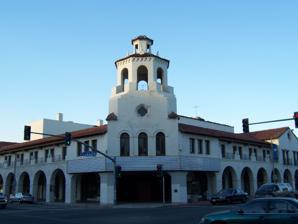
Building: Fox Performing Arts Center
Country: United States of America
Year built: 1928
Theater in Riverside, California For other uses, see Fox Theatre . This article is written like a personal reflection, personal essay, or argumentative essay that states a Wikipedia editor's personal feelings or presents an original argument about a topic. Please help improve it by rewriting it in an encyclopedic style . ( June 2009 ) ( Learn how and when to remove this message ) Fox Performing Arts Center Fox Theater Address 3801 Mission Inn Avenue Riverside, California United States Owner City of Riverside Operator Live Nation Type Movie palace Capacity 1,646 Screens 1 Current use Live event venue Construction Opened 1929 ( 1929 ) Reopened 2010 Website www .riversidepac .com Fox Theater Location of Fox Theater in California Coordinates 33°59′2″N 117°22′30″W / 33.98389°N 117.37500°W / 33.98389; -117.37500 Architect Balch and Stanbury Architectural style(s) Spanish Colonial Revival Riverside Landmark Reference no. 39 The Riverside Fox Theater , also known as the Fox Performing Arts Center , was built in 1929, and is a Spanish Colonial Revival style building in the heart of downtown Riverside, California .  The theater is the centerpiece of Riverside's Arts & Culture initiative and underwent a major renovation and restoration to become a regional performing arts facility.  Renovation was completed in the Fall 2009, with a grand-reopening in January 2010. The theater is best known for being the first theater to screen the most successful film in box-office history when adjusted for inflation, the 1939 film Gone With the Wind . History Fox Theater tower in 2013 The Riverside Fox Theater was designed by Los Angeles-based architects Clifford Balch and engineer Floyd E. Stanberry, who were responsible for designing many of the "West Coast Theaters," and later, Fox Theaters. The theater was part of a chain of West Coast theaters built by Abe and Mike Gore , Adolph Ramish, and Sol Lesser . This partnership constructed neighborhood theaters in the Southern California area throughout the 1920s. In 1928, this group sold a controlling interest to William Fox of Fox Studios and the corporation became known as Fox West Coast Theaters. This alliance with Fox created a seamless production to distribution system for the film industry. The partnership was short-lived, however, due to both antitrust regulations and Fox's own financial difficulties. The corporation went into bankruptcy in the early 1930s. The theater came under control of the Skouras Brothers in 1932 and became part of the National Theaters chain, the largest and most successful theater chain in US history. Throughout the 1930s and 1940s, the Fox Theater was used by the Hollywood-based film industry to show previews of future releases before final editing. Riverside was considered a useful preview site because it represented, demographically, small town America. By previewing their future releases in Riverside, the film companies believed they could register the reaction to their movie within the country's largest viewing demographic without having to travel too far. World War II and later years During World War II , the building served as a makeshift dormitory after the soldiers from the nearby military bases filled the city's available sleeping spaces. Manager Roy Hunt allowed the soldiers to sleep on the thick carpets of the lobby and auditorium. In 1942, the Fox Theater converted its stage and surrounding dressing rooms into a 536-person secondary theater named the "Lido," which served as a "second-run" film house for headline pictures. Alterations and additions to the original design included the small secondary theater in the former stage house, alterations to the proscenium and various new sound absorption finishes in the auditorium. After World War II, changing demographics and fading fortunes of the surrounding neighborhood combined to decrease the viability of the Fox Theater. In 1978, the theater was acquired by Walnut Properties who used the main auditorium to show Spanish language films, while the Lido Theater became the " Pussycat Theater " where adult films were shown. Determined eligible for entry to the National Register of Historic Places, the Fox Theater, located at the intersection of Mission Inn Avenue and Market Street, is today recognized as an important locale in the history of motion pictures. Renovation In 2006, the City of Riverside acquired the property in order to provide a performing arts facility in the downtown area for community use.  The renovation of the Fox Theater was part of a $1.68 billion "Riverside Renaissance" program.  The Riverside Renaissance program anticipates completing more projects in five years than were completed over the last 30. The $35 million renovation of the Fox Theater began May 3, 2007 and was completed late 2009. New operators After reopening, FX Arts Management operated the venue for almost 4 years, and contracted with the Nederlander Corporation for two years. After that they contracted with Tom McCoy and Cathy Rigby for their Broadway performances. Live Nation took over operations as of December 1, 2013. See also House Of Blues De Anza Theater External links Wikimedia Commons has media related to Fox Performing Arts Center . Fox Performing Arts Center at CinemaTreasures.org References